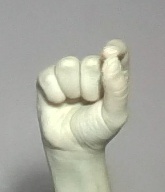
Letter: fa